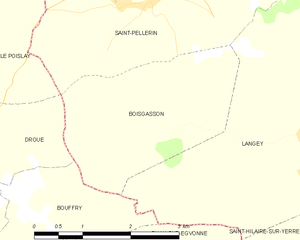
Carte de Boisgasson et des communes limitrophes.
Boisgasson est une ancienne commune française située dans le département d'Eure-et-Loir en région Centre-Val de Loire : le 1ᵉʳ janvier 2017, Boisgasson est intégrée à la commune nouvelle d'Arrou, avec statut de commune déléguée.